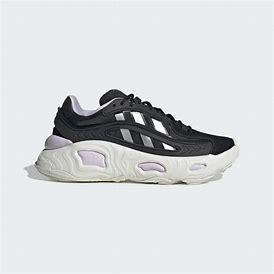
Brand: Adidas
Model: Oznova